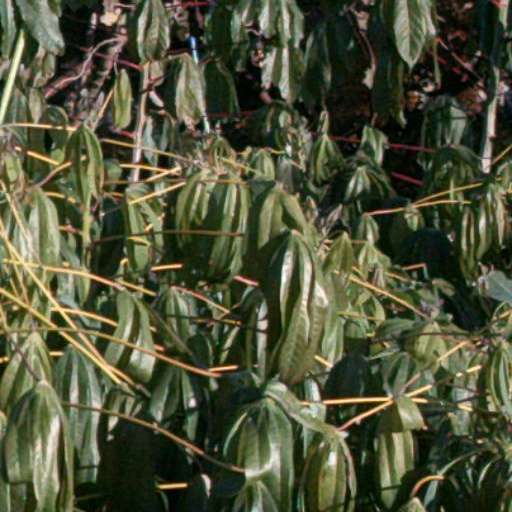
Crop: cassava